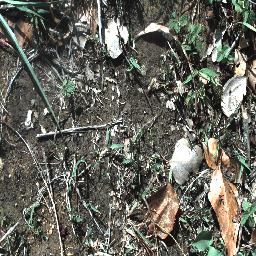
Label: negative